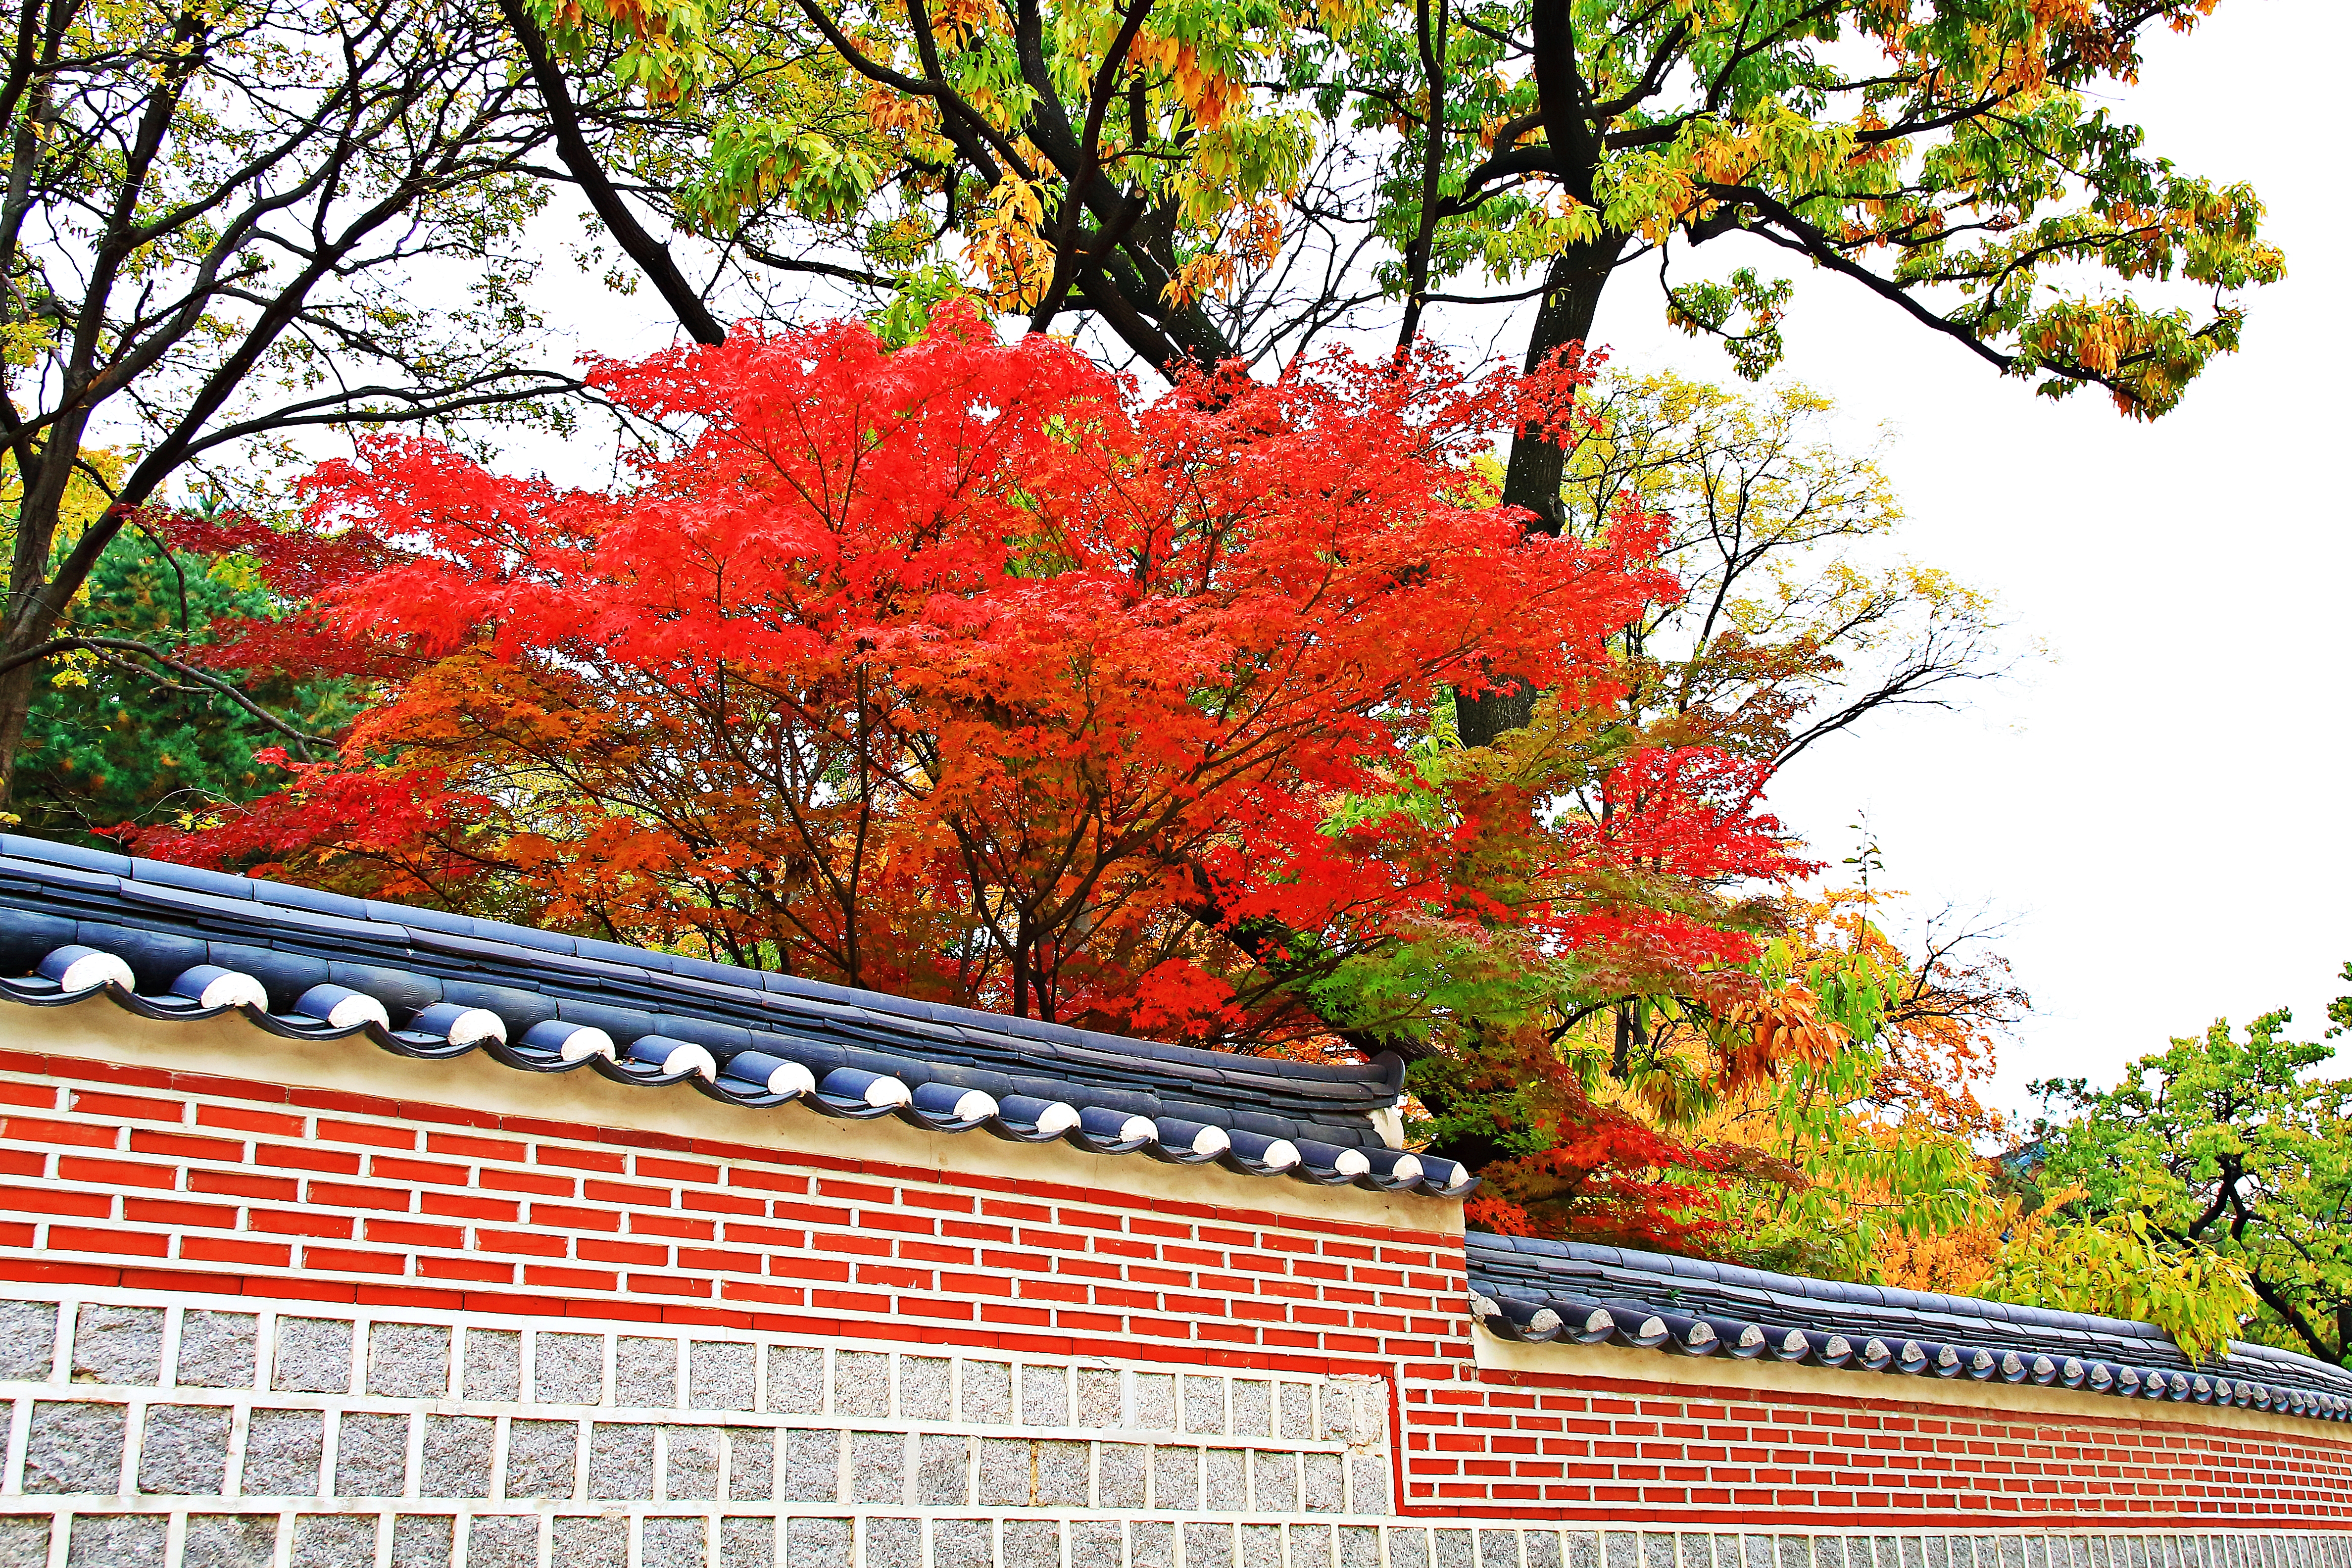
autumn, korea, tree, leaf, red, woody plant, plant, maple, flowering plant, flower, spring, sky, branch, deciduous, maple leaf, architecture, twig, perennial plant